Branicki (Korczak)

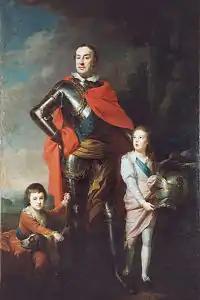
Franciszek Ksawery Branicki

The House of Branicki (plural: Braniccy) was a Polish aristocratic family. The family acquired influence in the Polish–Lithuanian Commonwealth in the 18th century.